Serampore

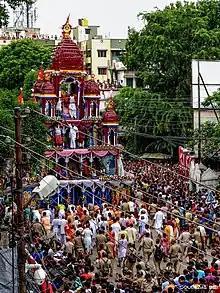
Rathayatra of Mahesh

At the 2011 census, Serampore had a population of 181,842. Of this, males constituted 51.55% and females 48.45%. The city had an average literacy rate of 88.73%, which was higher than the national average of 74.04%. Male literacy stood at 92.75% while female literacy was 87.05%. Around 7% of the population was under 6 years of age. Additionally, Serampore city had 11,998 slums, accommodating a population of 55,441 residents. This constituted approximately 30.49% of the city's total population.